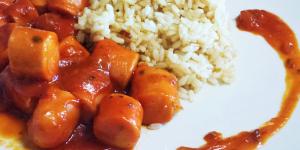
salchichas guisadas con tomate